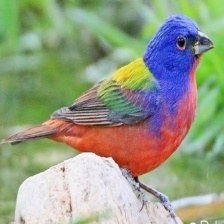
Species: PAINTED BUNTING
Scientific name: PASSERINA CIRIS
ImageNet parent category: indigo_bunting